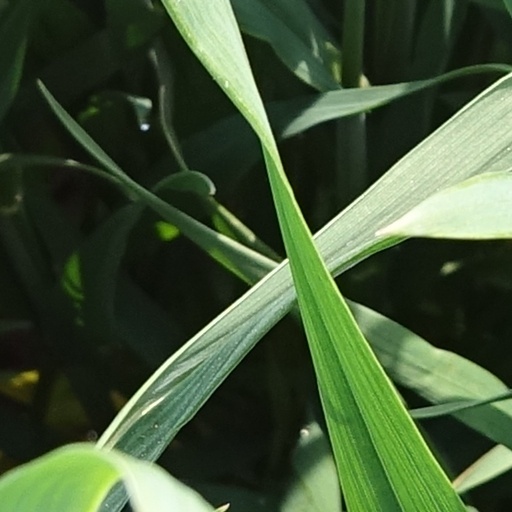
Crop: wheat